Midtown Comics

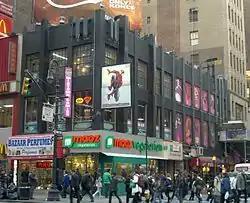
The Times Square branch occupies two floors.

Midtown Comics is the official retail sponsor of New York Comic Con, and has performed this role since the NYCC's inception in 2006. Each year, Midtown creates a "show-within-a-show", featuring round-the-clock appearances by comics creators and variant comic books by publishers like Marvel Comics and Top Cow.